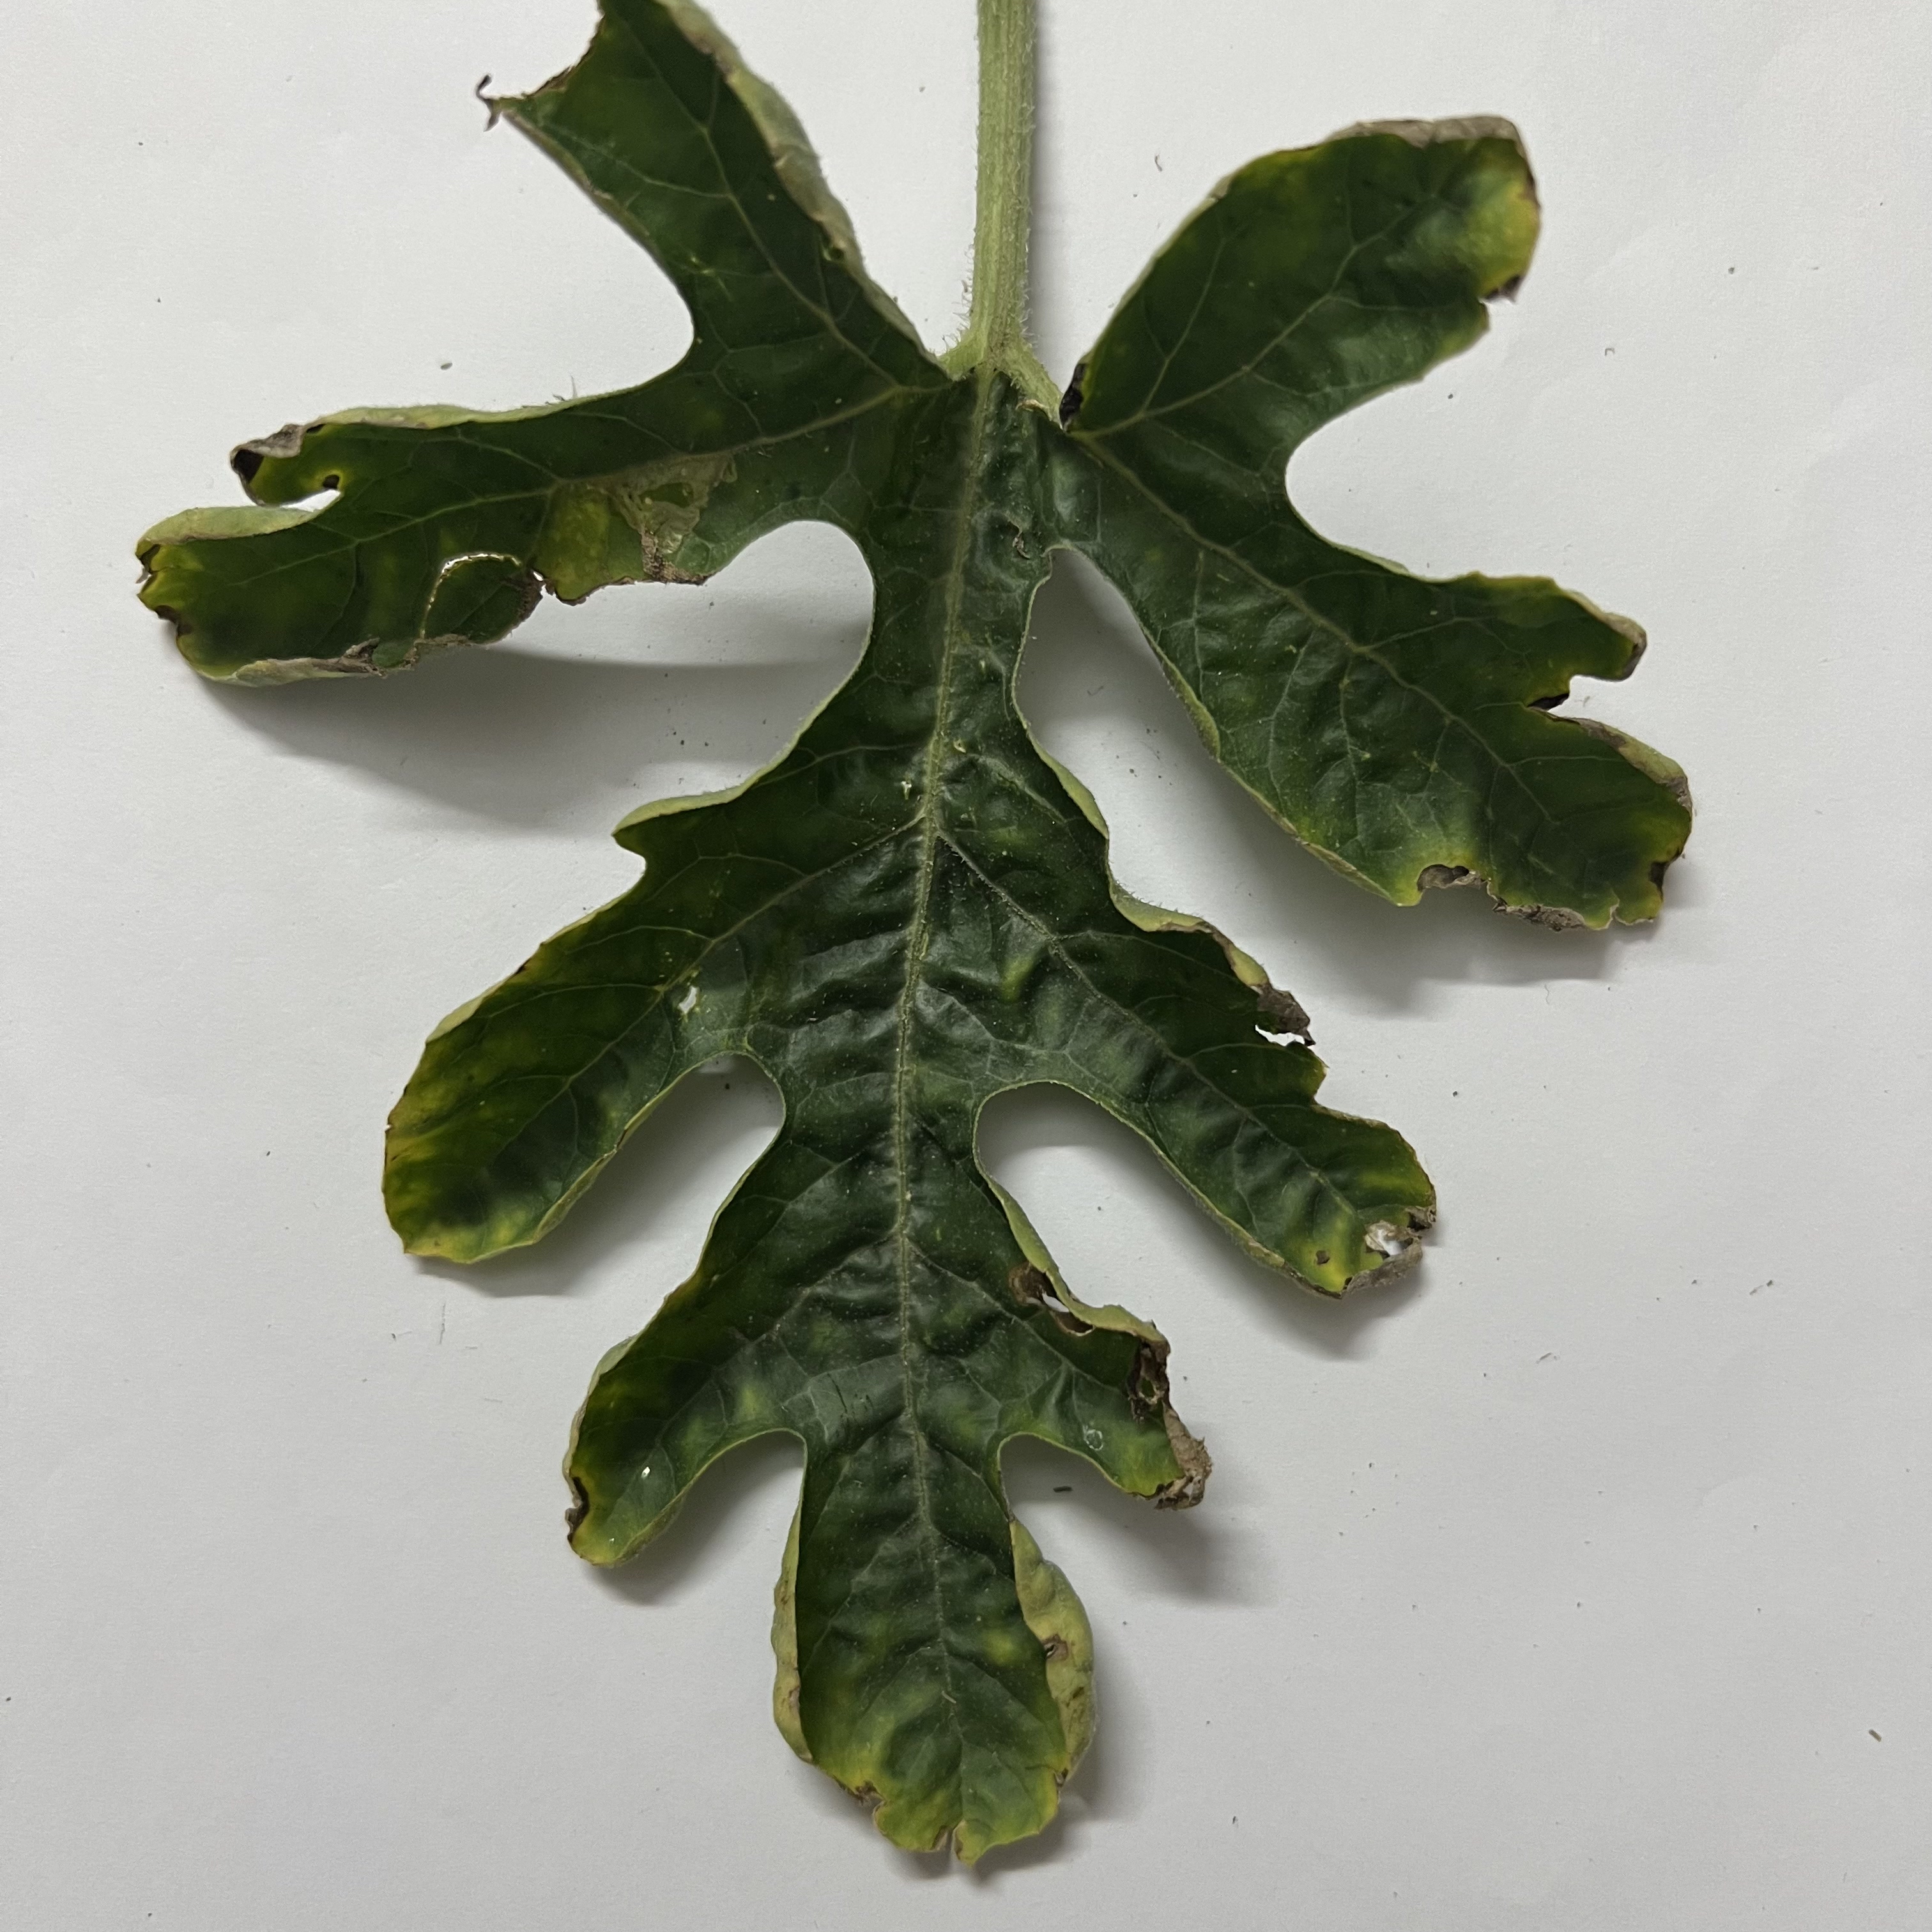
Label: Downy_Mildew